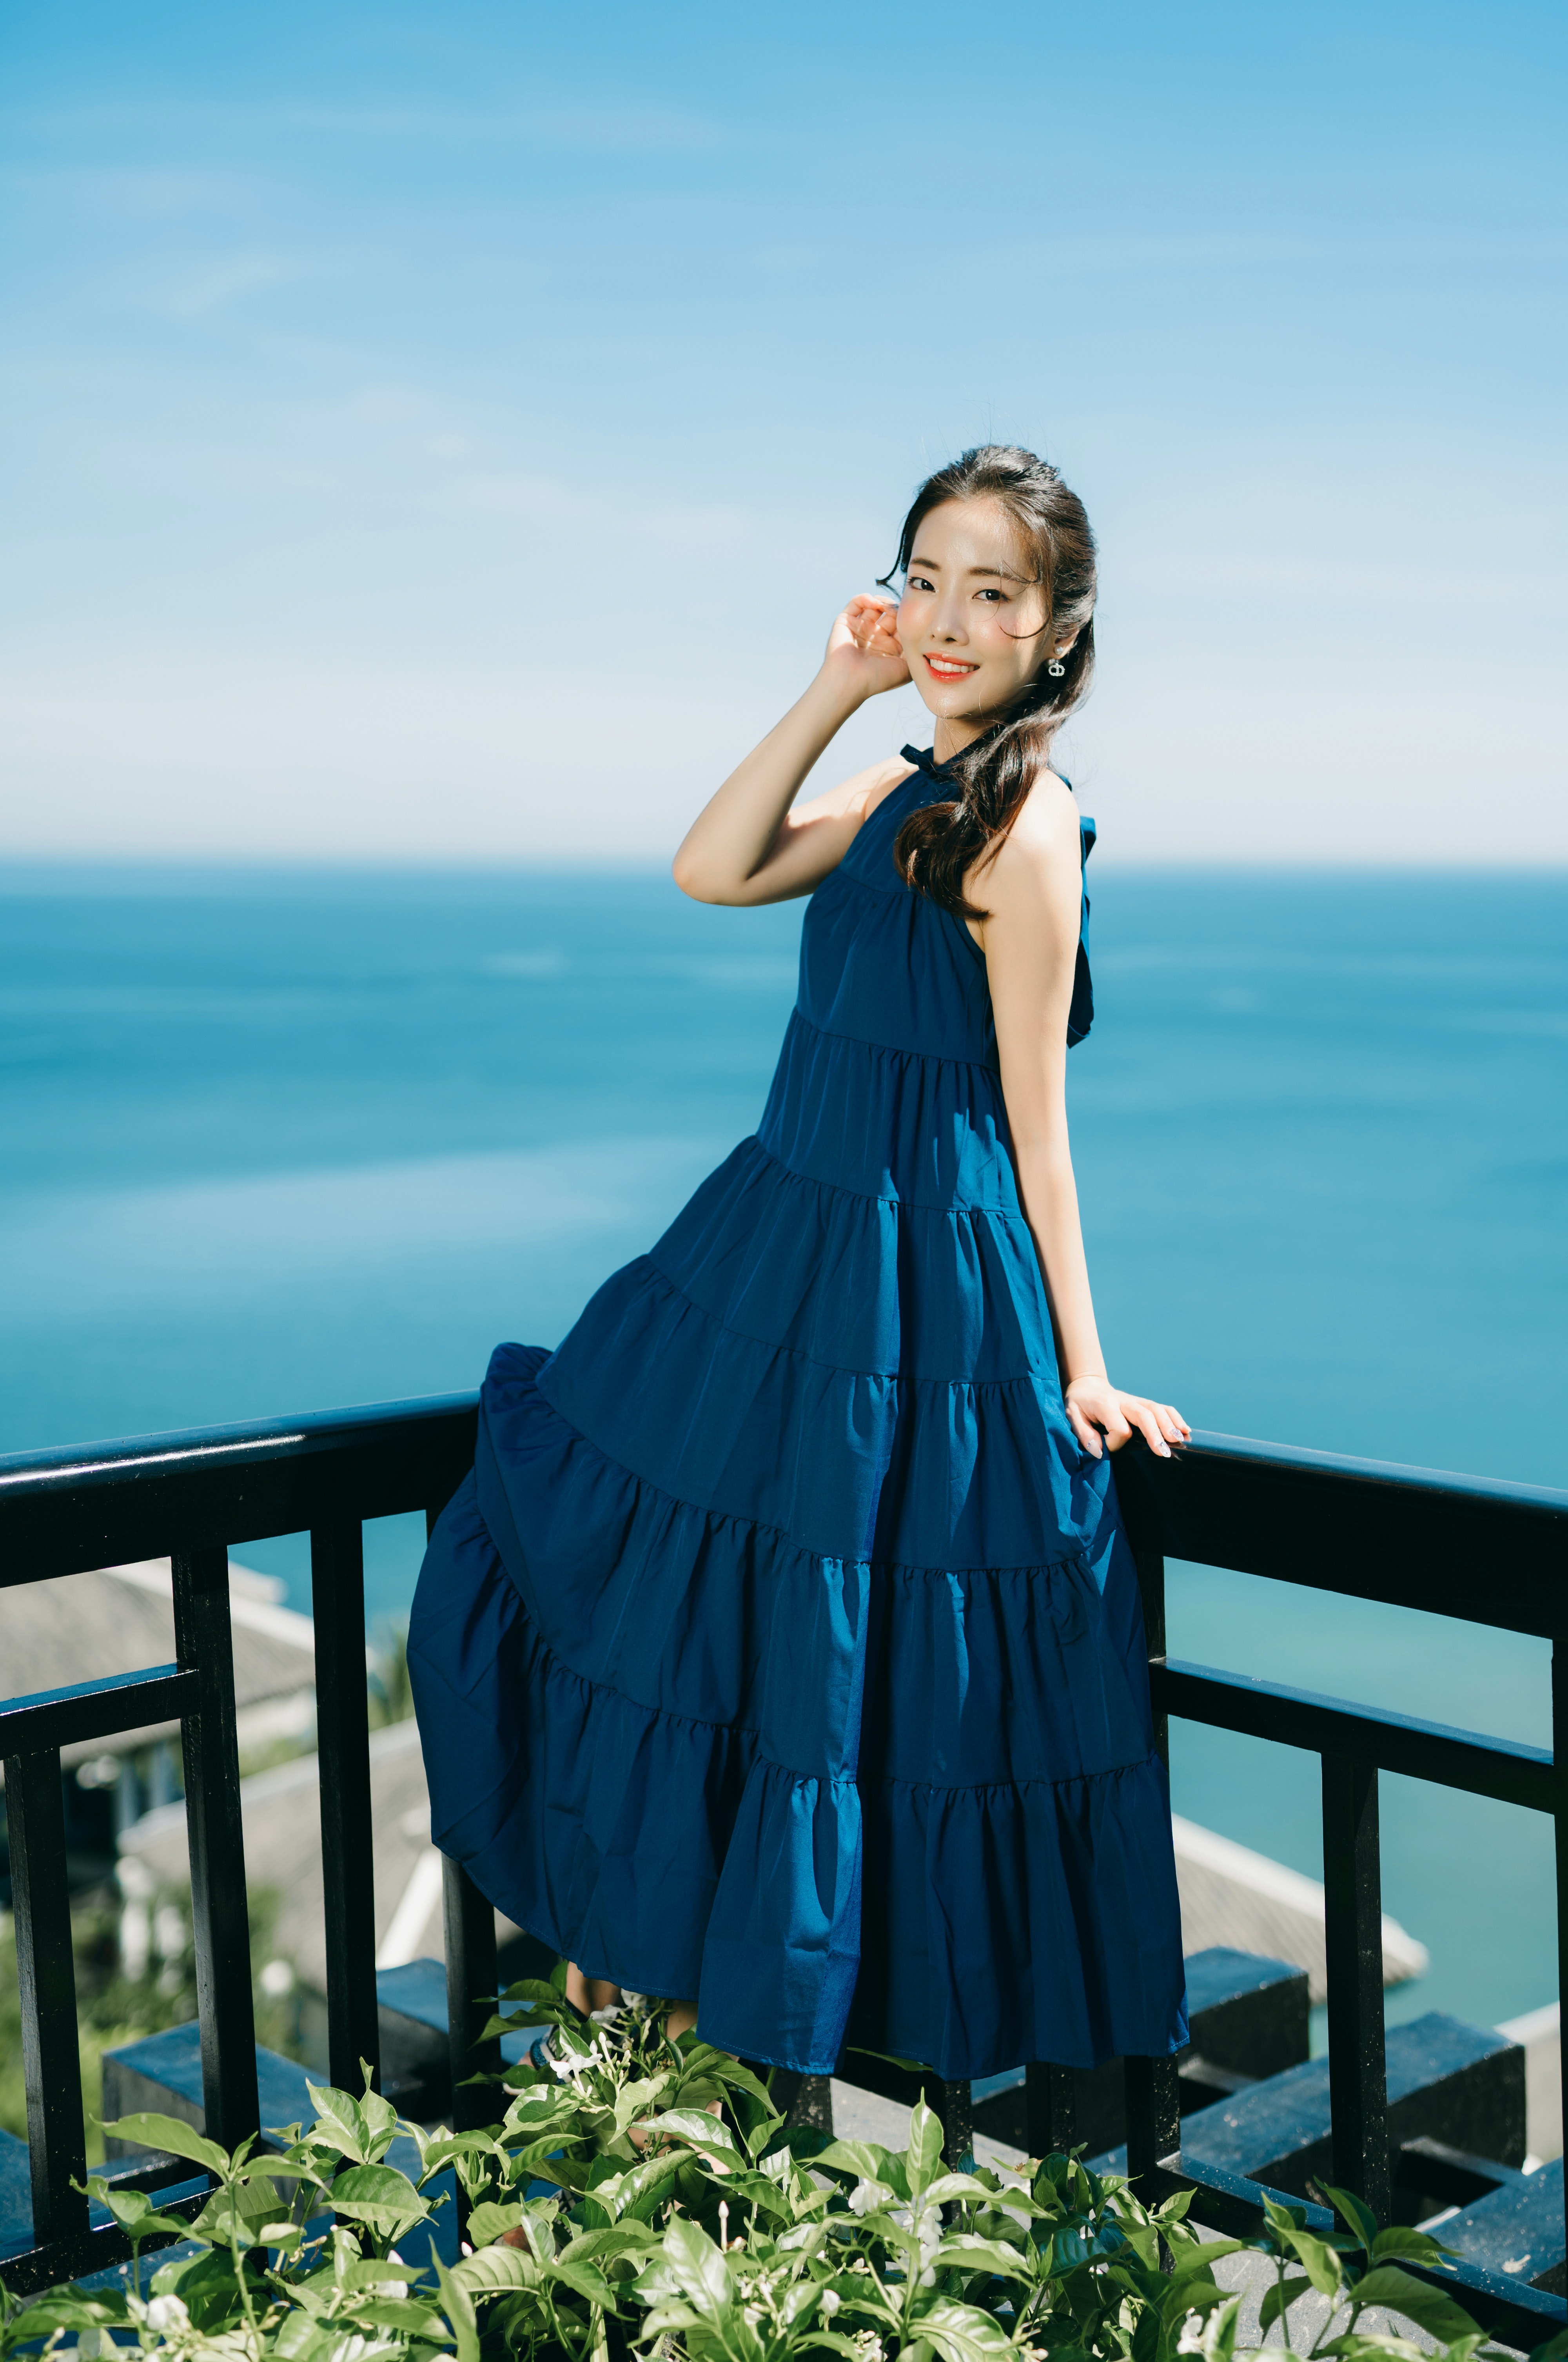
woman, hair, water, sky, hairstyle, shoulder, People in nature, azure, blue, flash photography, human body, happy, dress, waist, One piece garment, thigh, travel, day dress, aqua, leisure, black hair, fashion design, fun, formal wear, electric blue, human leg, gown, long hair, fence, horizon, blond, lake, sitting, cocktail dress, fashion model, pattern, ocean, grass, abdomen, photo shoot, portrait photography, vacation